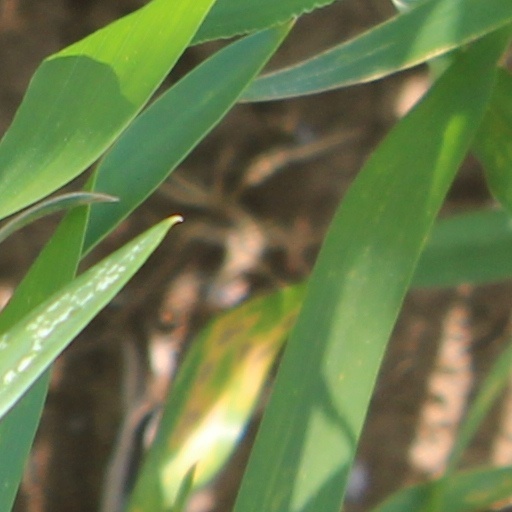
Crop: wheat